Once railway station

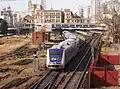
Station building

Once railway station (informally known as ) is a large railway terminus in central Buenos Aires, Argentina, in the "barrio" of Balvanera.